Point, Lewis

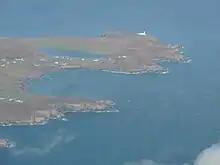
Tiumpan Head at the east end of Point and Portvoller from the air

On the north-west side of the peninsula and 30m offshore is Stac Mor Garrabost. Investigated by archaeologists in 1990s as part of the Coastal Erosion Assessment project and then again in the 2000s for The Severe Terrain Archaeological Campaign (STAC) little is known about the site except that there are the remains of structures on the sea stack.